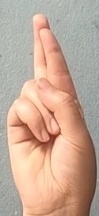
ASL sign: R